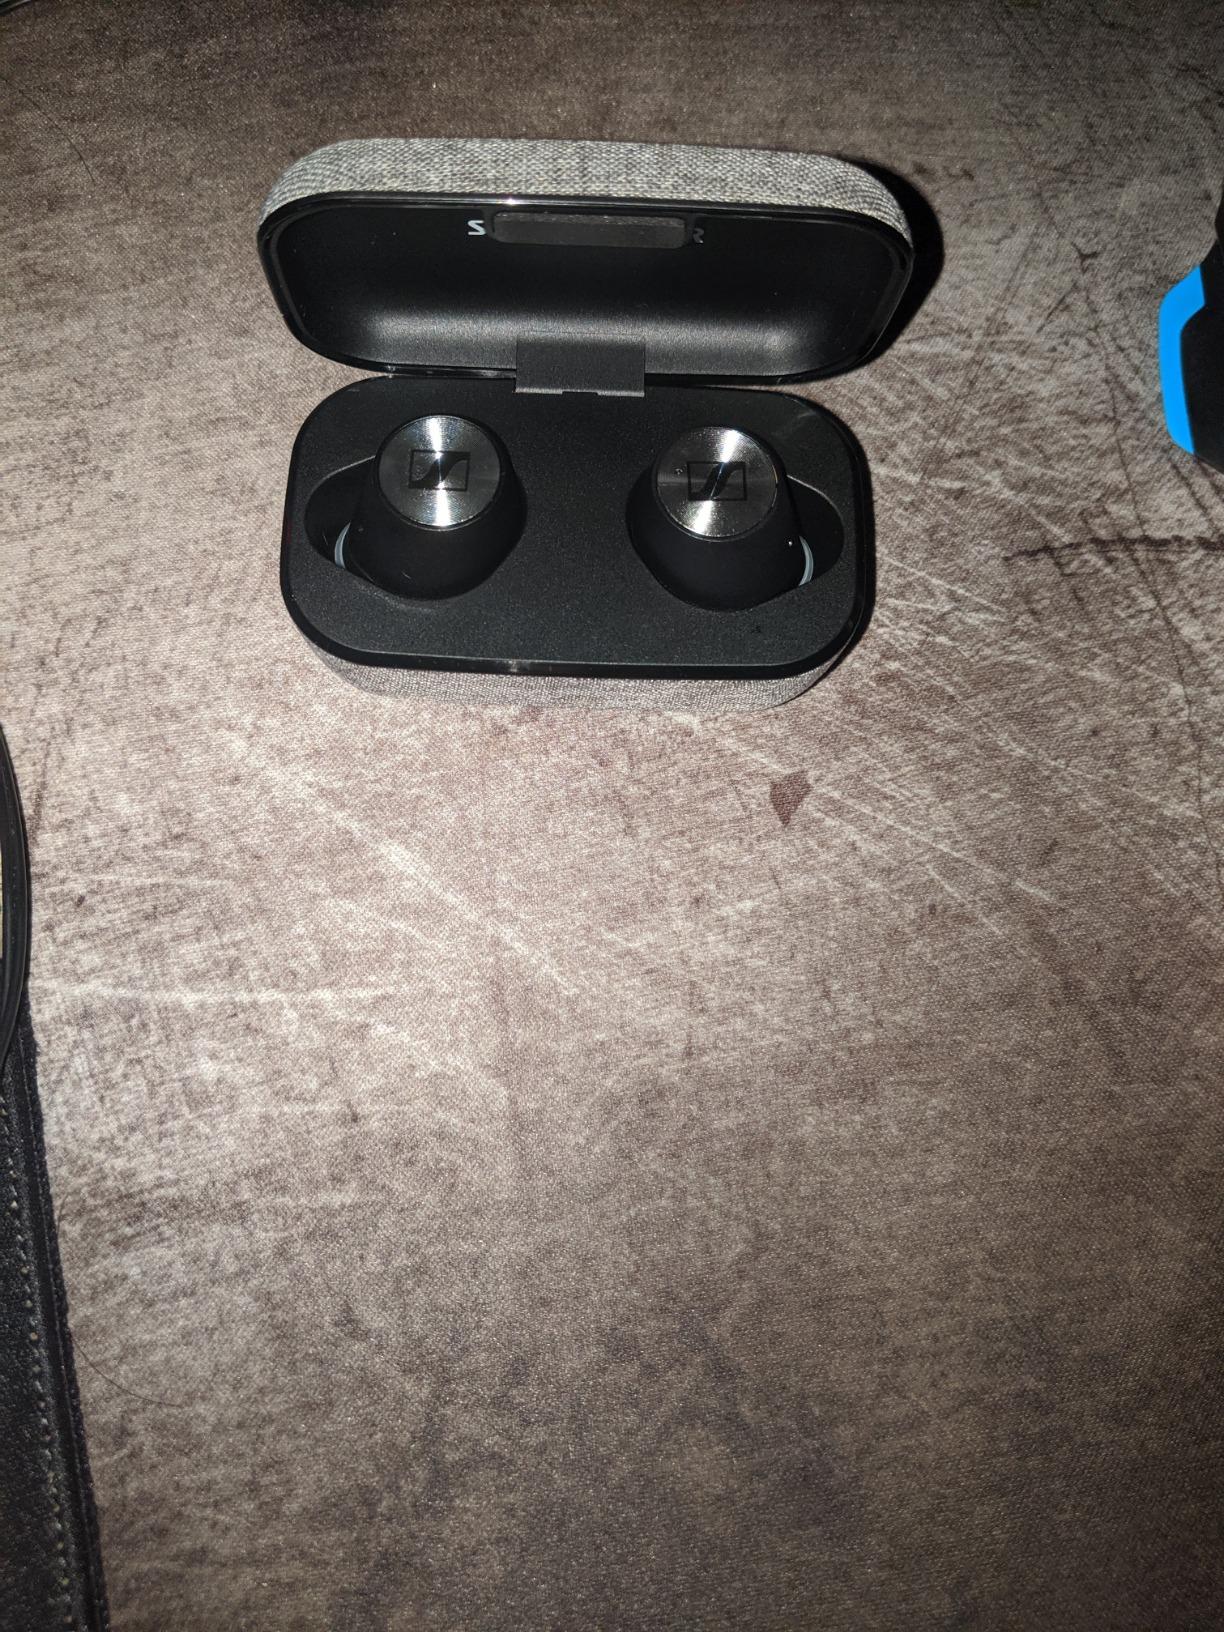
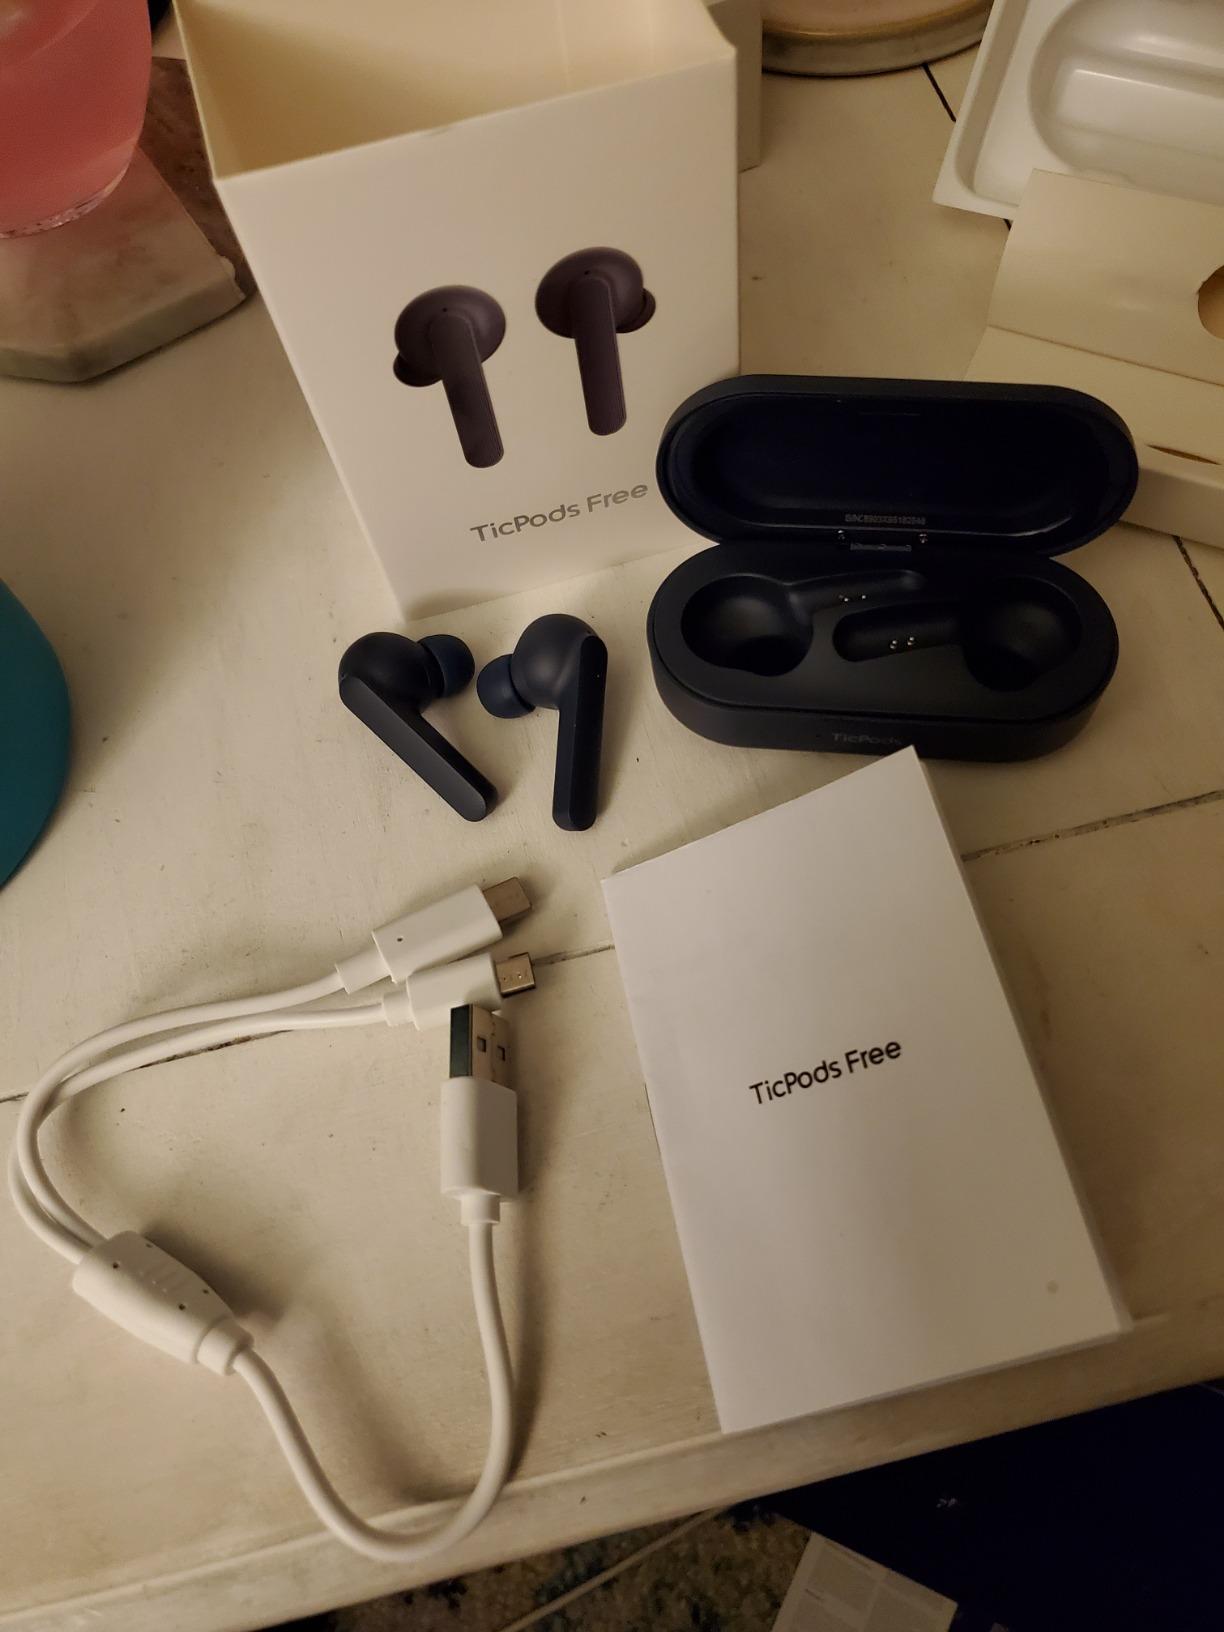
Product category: earbuds
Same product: no